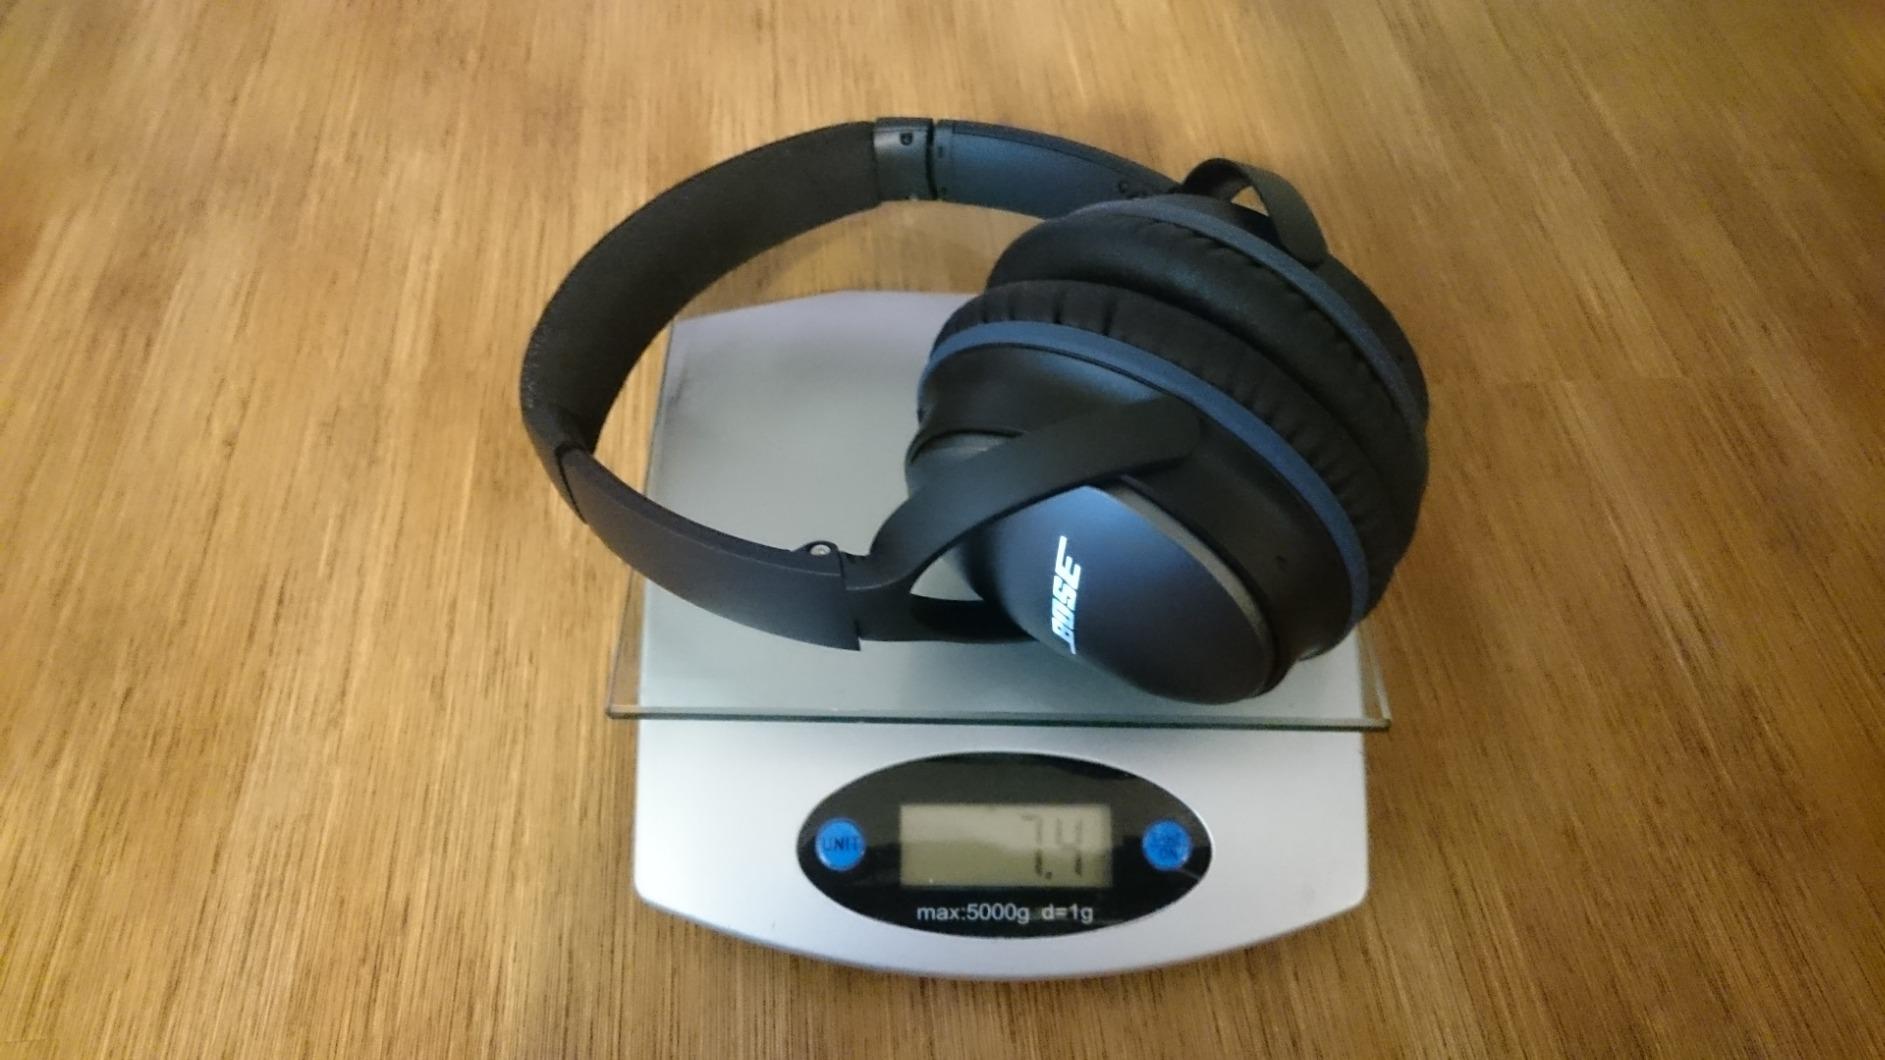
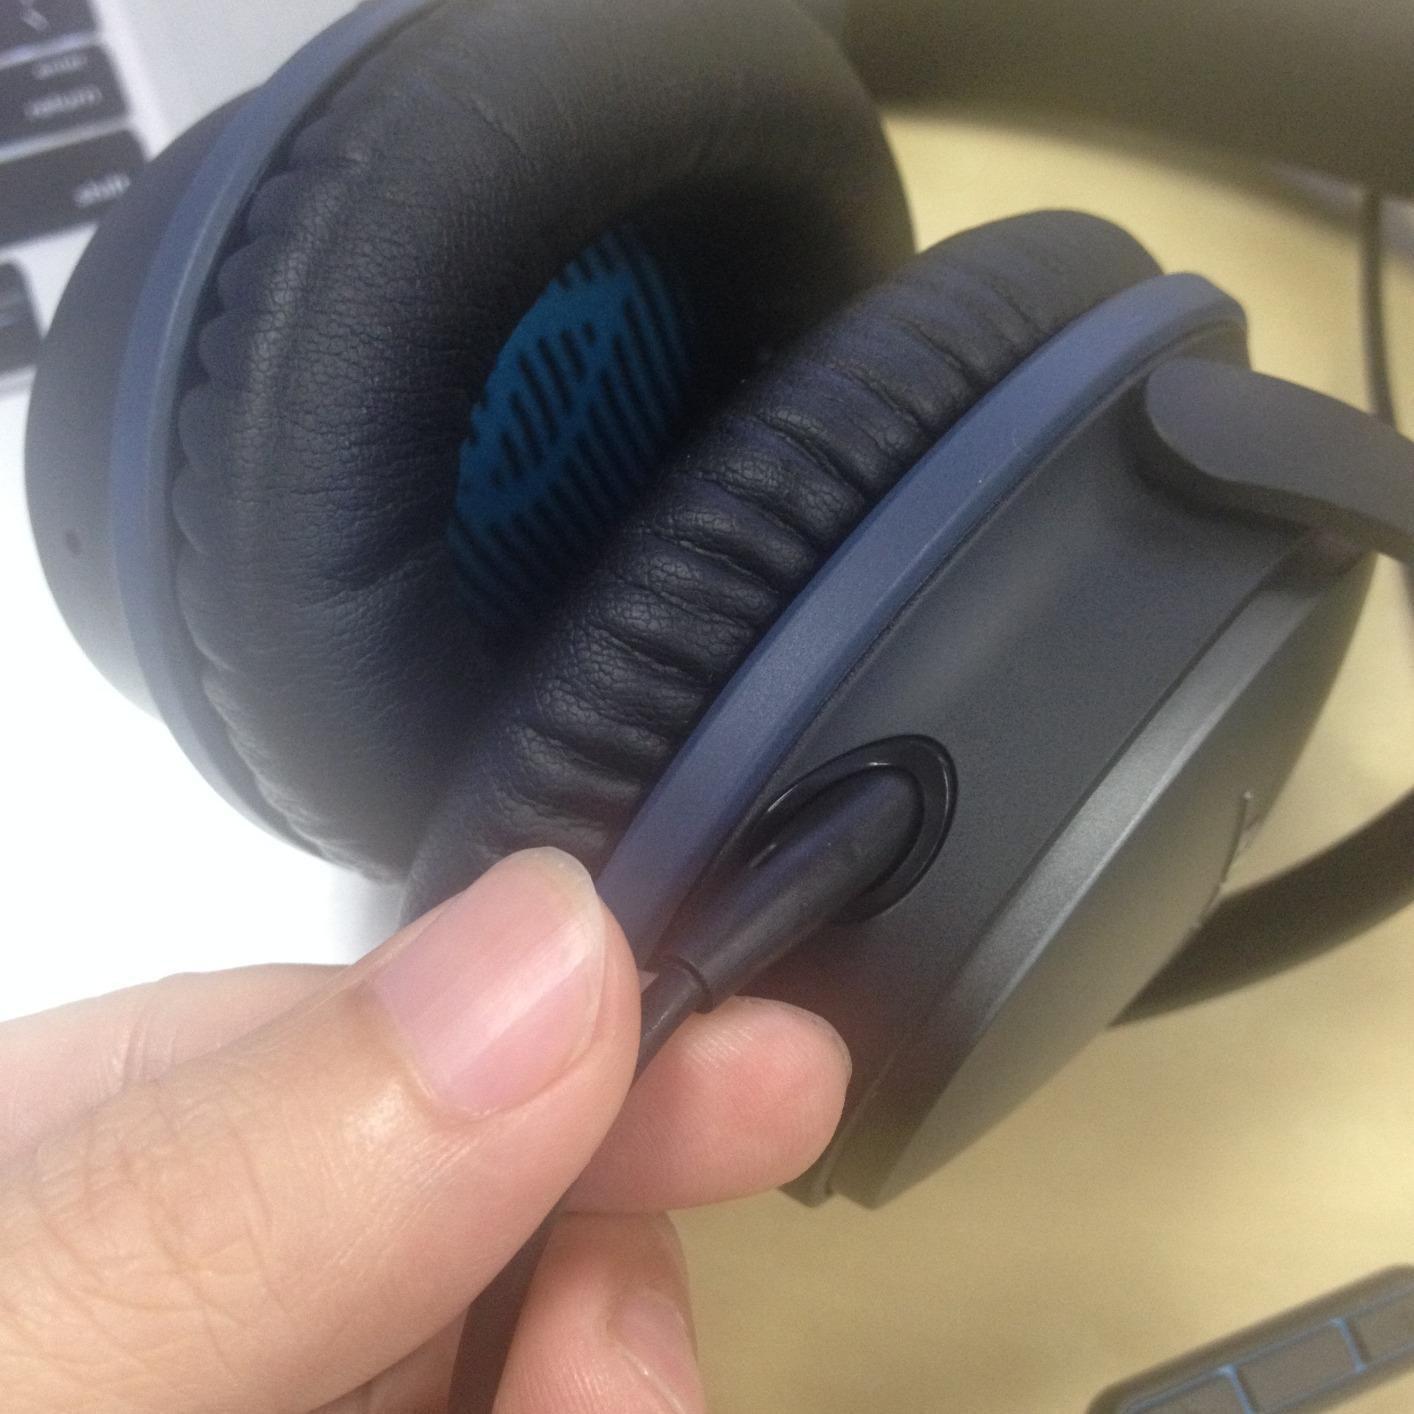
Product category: headphones
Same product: yes